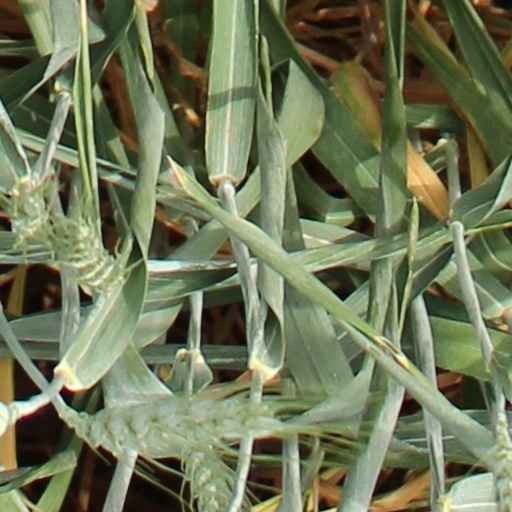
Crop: wheat